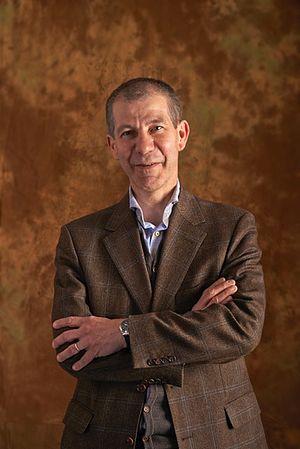
Marc Henneaux est un physicien théoricien belge né à Bruxelles le 5 mars 1955. Il est professeur à l’Université libre de Bruxelles et au Collège de France.